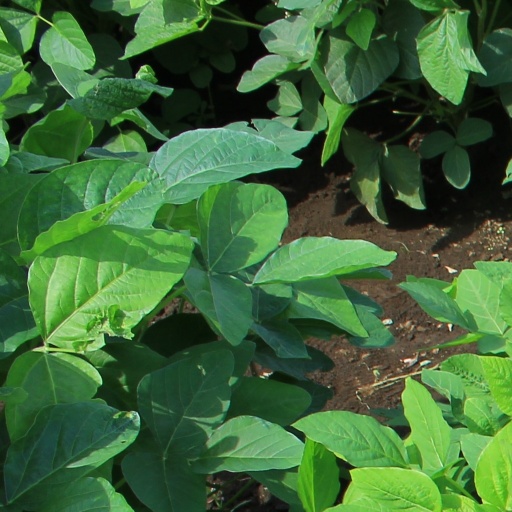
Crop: soybean